Sanseidō

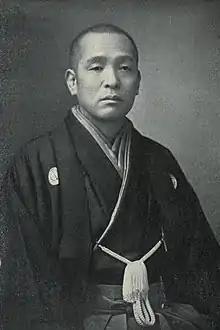
Sanseidō founder Tadakazu Kamei

The company was founded in 1881 by , a member of the old "Hatamoto" family, as the secondhand bookshop . It entered the publishing business in 1884.